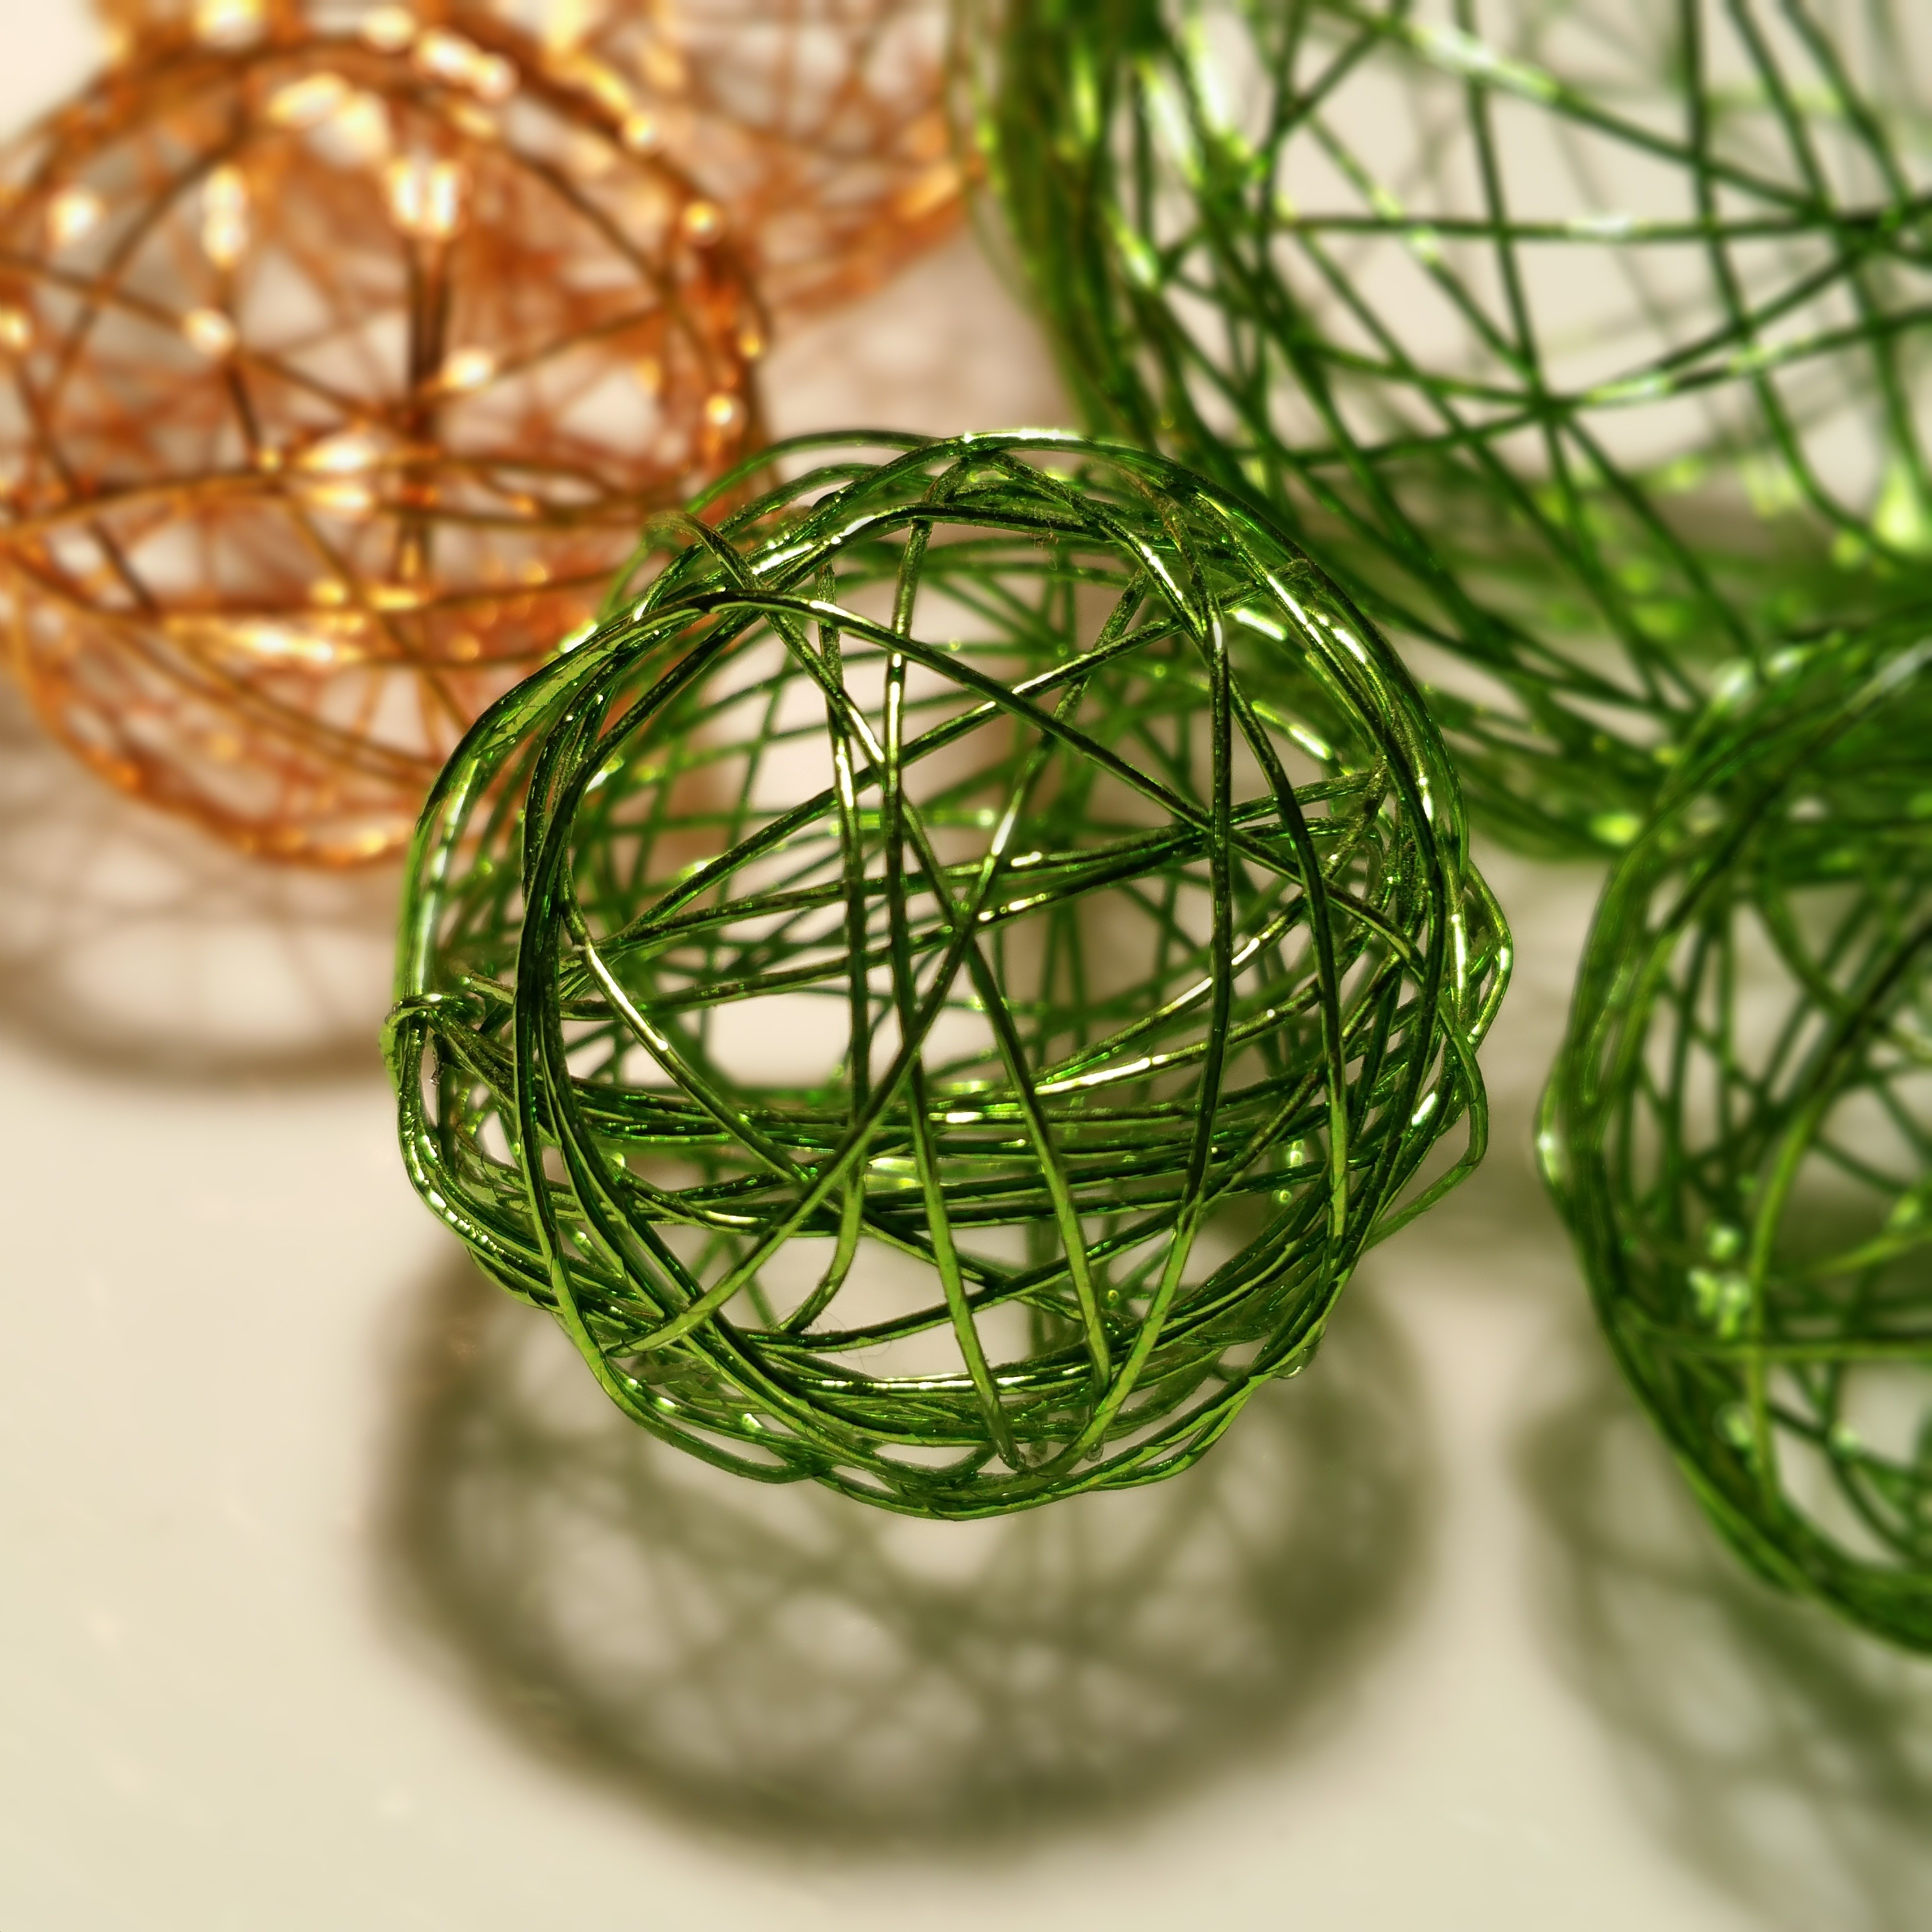
branch, flower, glass, wire, decoration, orange, food, green, bead, material, christmas decoration, background, ball, sphere, easter egg